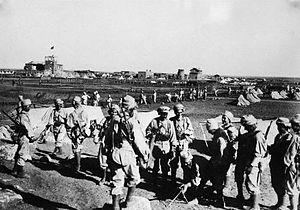
La guerre franco-syrienne est une guerre qui oppose la France au royaume arabe de Syrie de mars à juillet 1920.
La bataille de Khan Maysaloun est une bataille survenue le 24 juillet 1920, lors de la guerre franco-syrienne. Elle a opposé les forces du Royaume arabe de Syrie et l'Armée française du Levant.